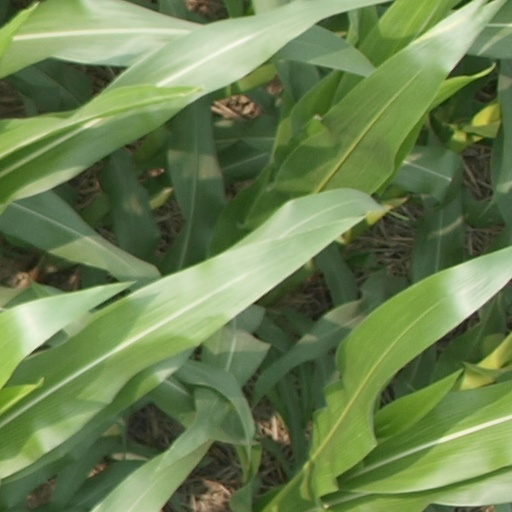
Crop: maize; corn